Herrman S. Saroni

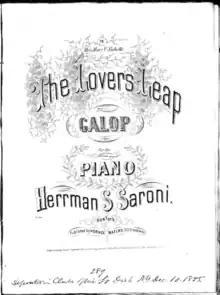
Title page of Saroni's 1855 work "The Lover's Leap Galop" from the Library of Congress.

Saroni was born in Bernburg, Kingdom of Prussia, and referred to himself as a student of Mendelssohn. However, in a biography published during his lifetime, he was said to have studied under Friedrich Schneider.